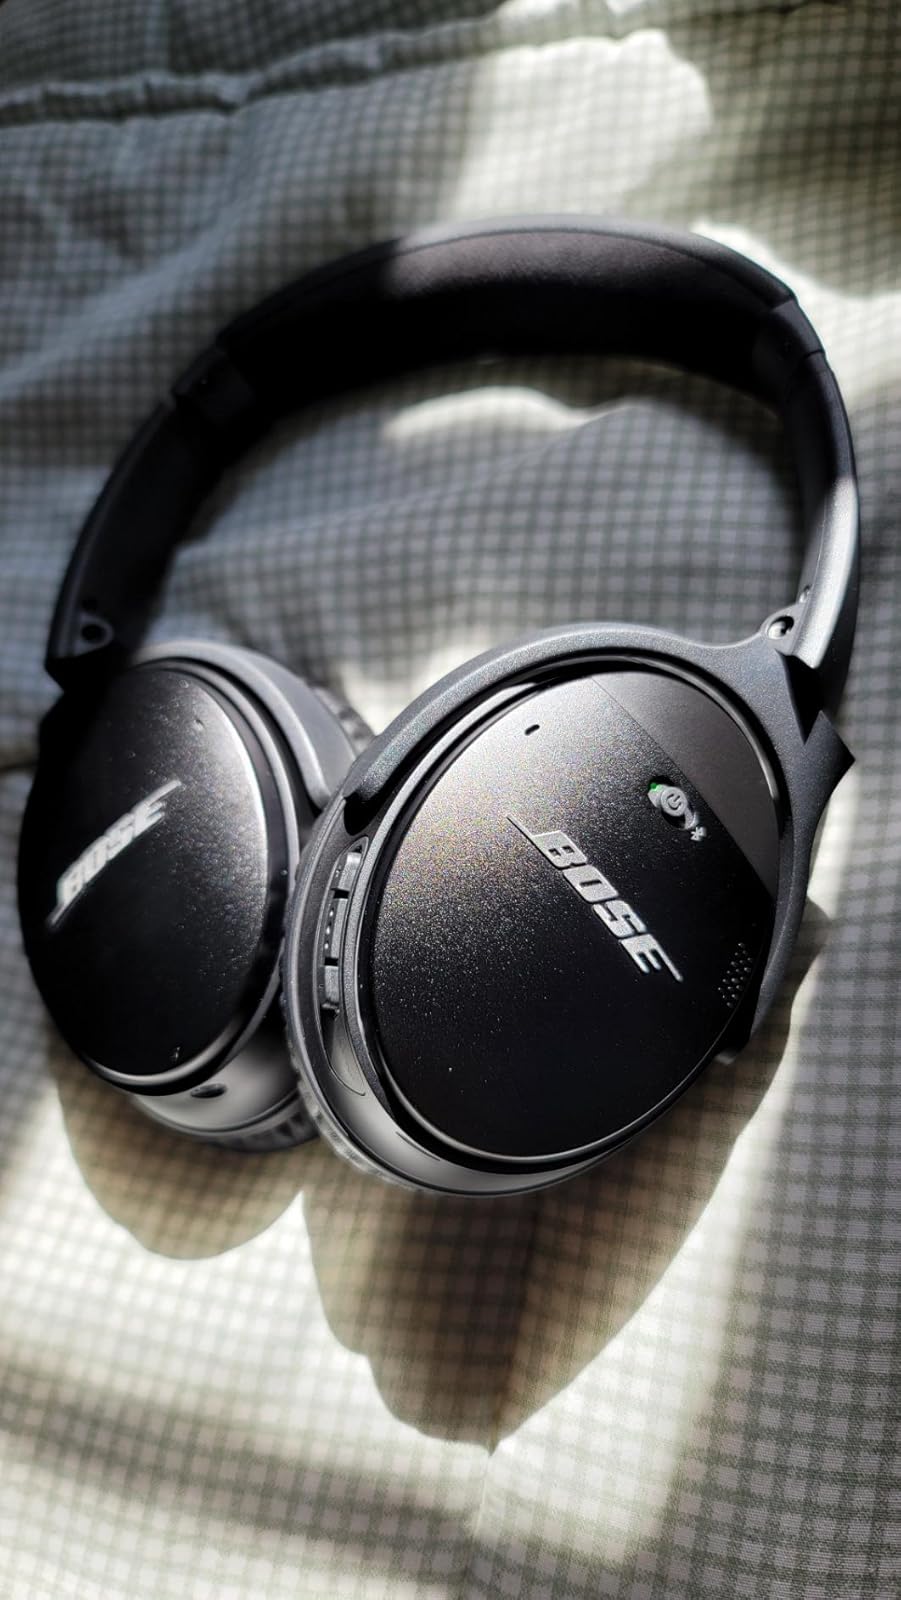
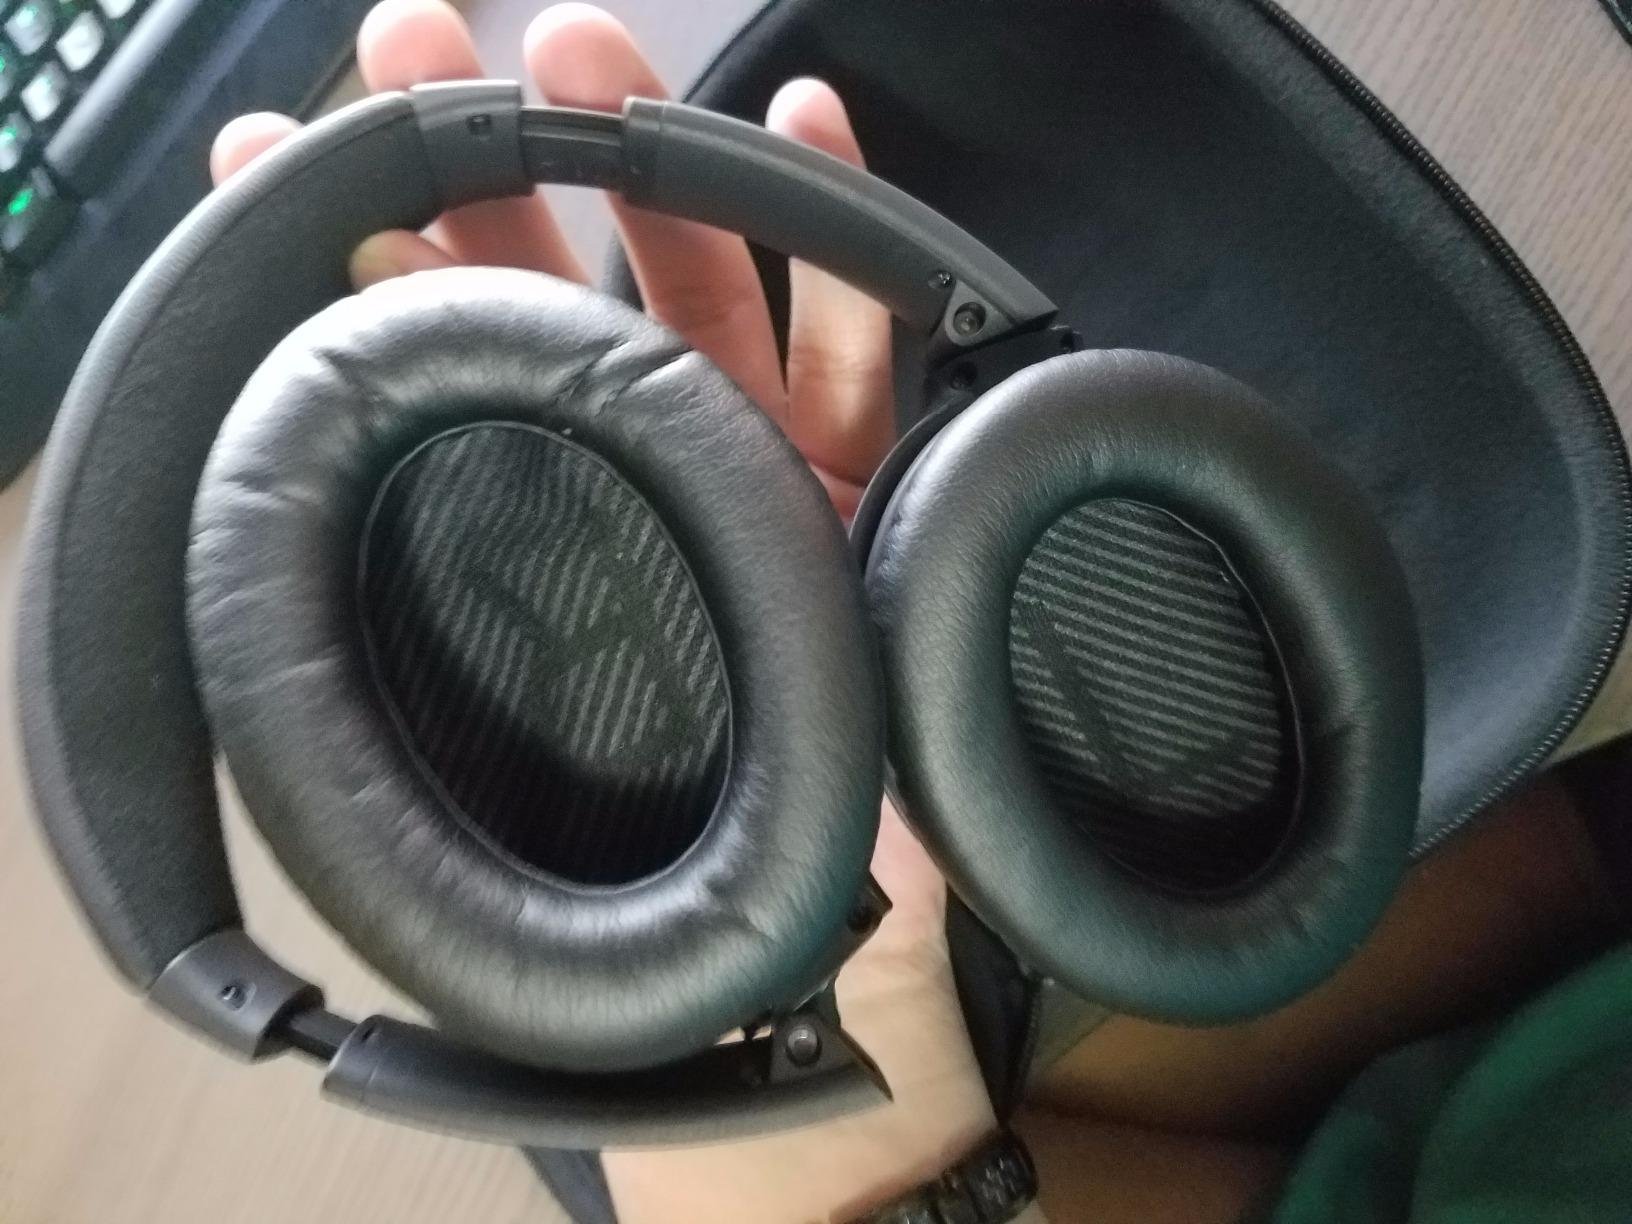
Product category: headphones
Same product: yes